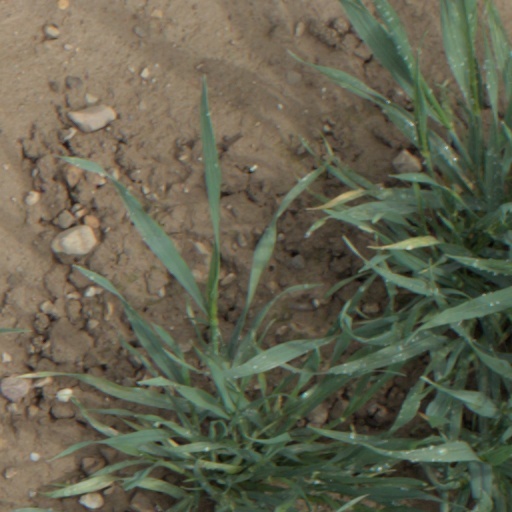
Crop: wheat